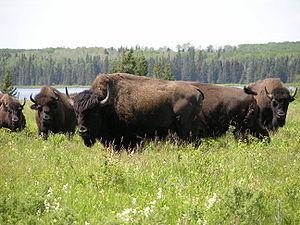
Le parc national du Mont-Riding est l'un des parcs nationaux du Canada.
Les forêts canadiennes médiocontinentales sont une écorégion terrestre nord-américaine du type forêts boréales, taïga du World Wildlife Fund